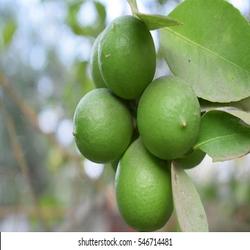
Label: Lemon